Andrey Atuchin

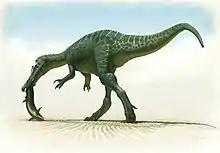
Life restoration of "Baryonyx" by Andrey Atuchin

Andrey Atuchin (born September 10, 1980) is a Russian paleoartist, illustrator and biologist who focuses on artistic reconstructions of extinct animals. He is known for his clean, detailed style reminiscent of classic "National Geographic" illustrations. Atuchin has collaborated with paleontologists all over the world in illustrating new species for papers and press releases, such as the 2014 feathered dinosaur "Kulindadromeus zabaikalicus", as well as more recent discoveries including the pliosaur "Luskhan itilensis", described in 2017, and the 2018 ankylosaur dinosaur "Akainacephalus johnsoni".